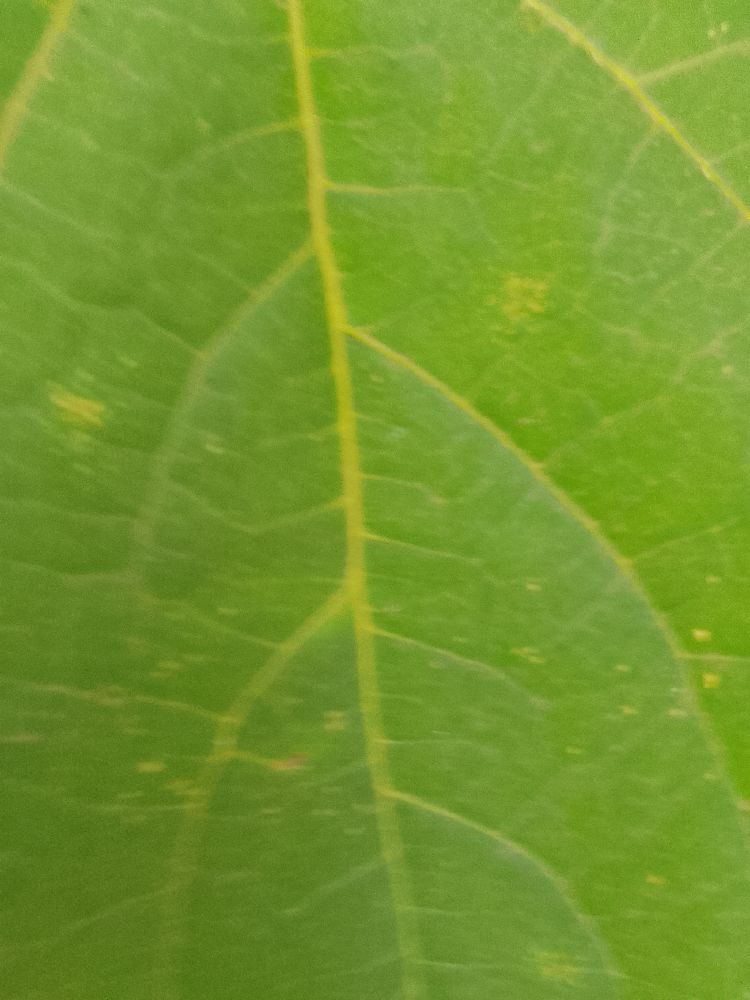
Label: healthy